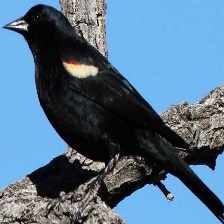
Species: TRICOLORED BLACKBIRD
Scientific name: AGELAIUS TRICOLOR